Continental Indoor Football League

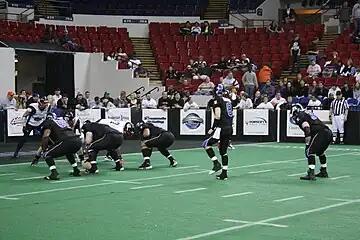
Milwaukee Bonecrushers' quarterback Ryan Maiuri taking a snap against the Chicago Slaughter in 2008.

Base player salaries must be no less than $50 per game and no more than $200 per game. There are no win bonuses since the 2010 season, as agreed at the owner meetings.